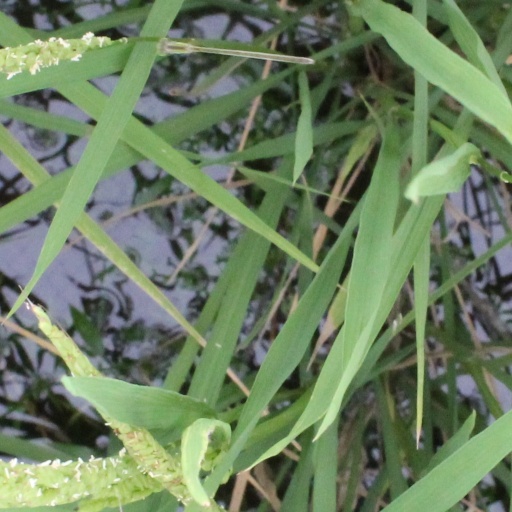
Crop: rice